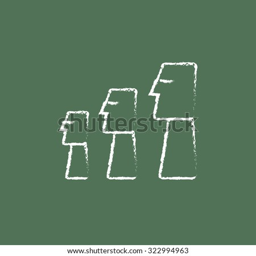
statues on hand drawn in chalk on a blackboard vector white icon isolated on a green background .